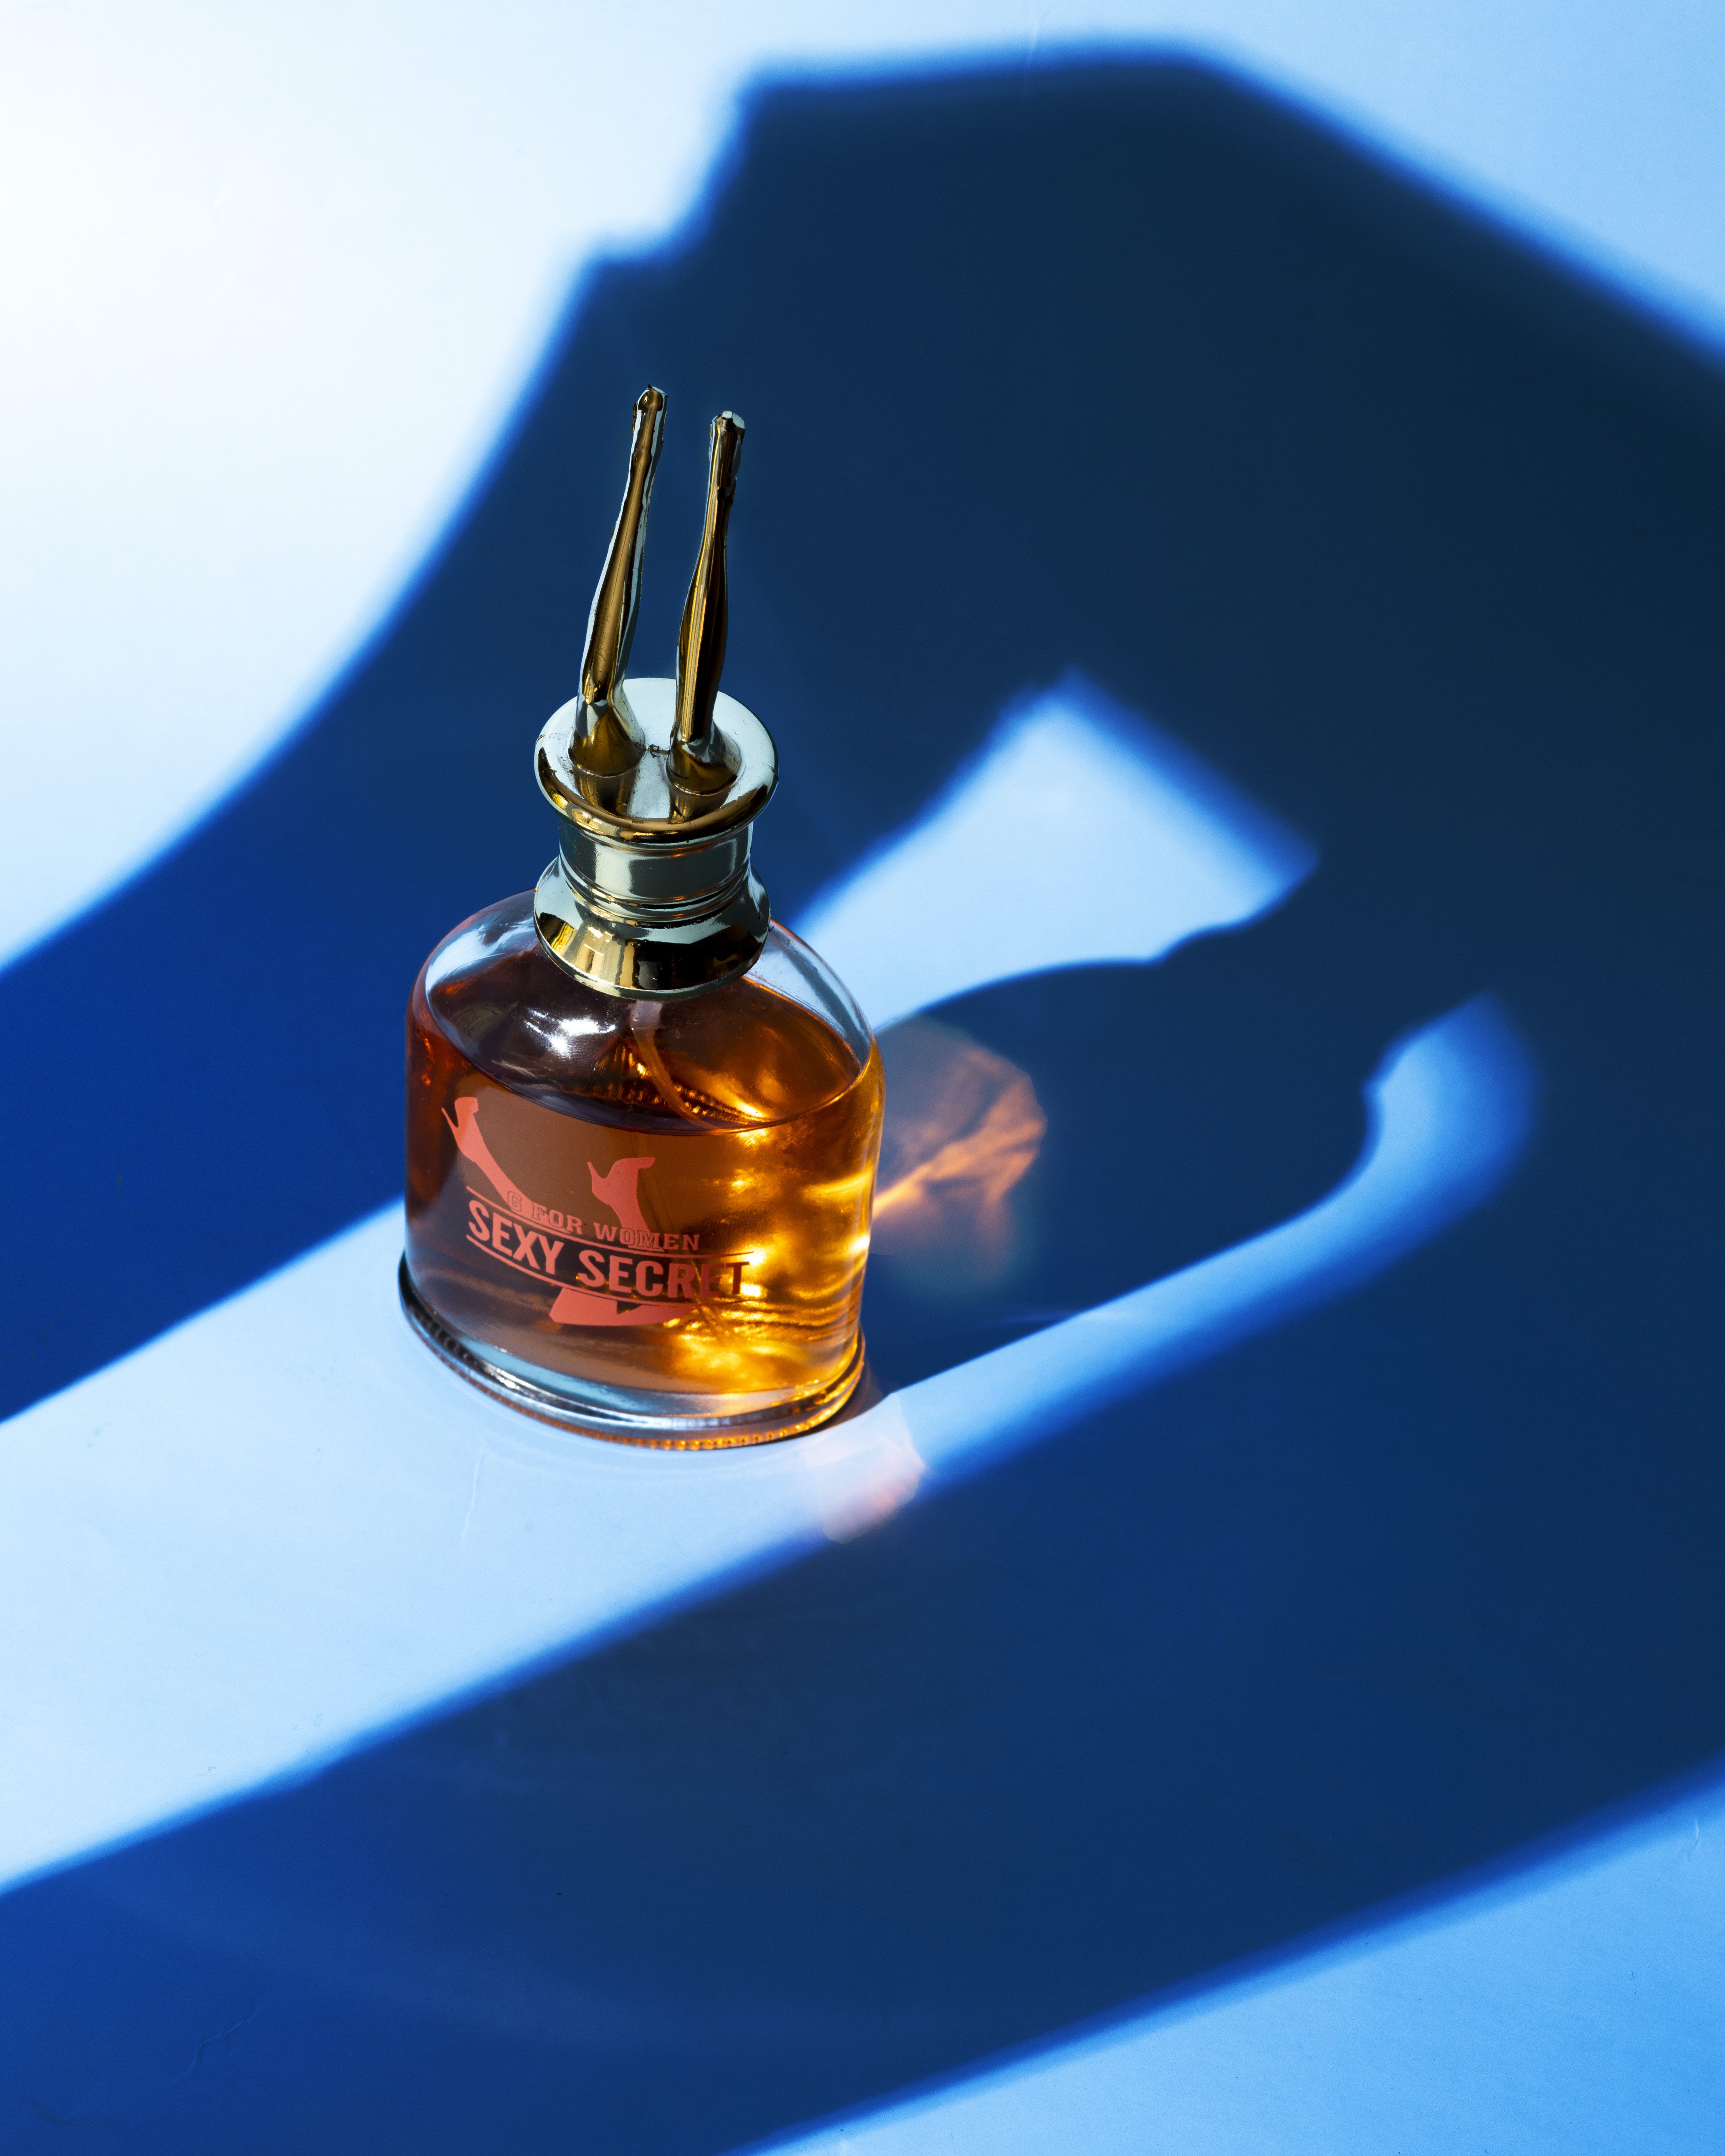
art, liquid, solution, bottle, perfume, fluid, amber, gas, electric blue, bourbon whiskey, drink, Solvent, glass bottle, macro photography, metal, fashion accessory, still life photography, glass, liqueur, automotive lighting, circle, brass, rectangle